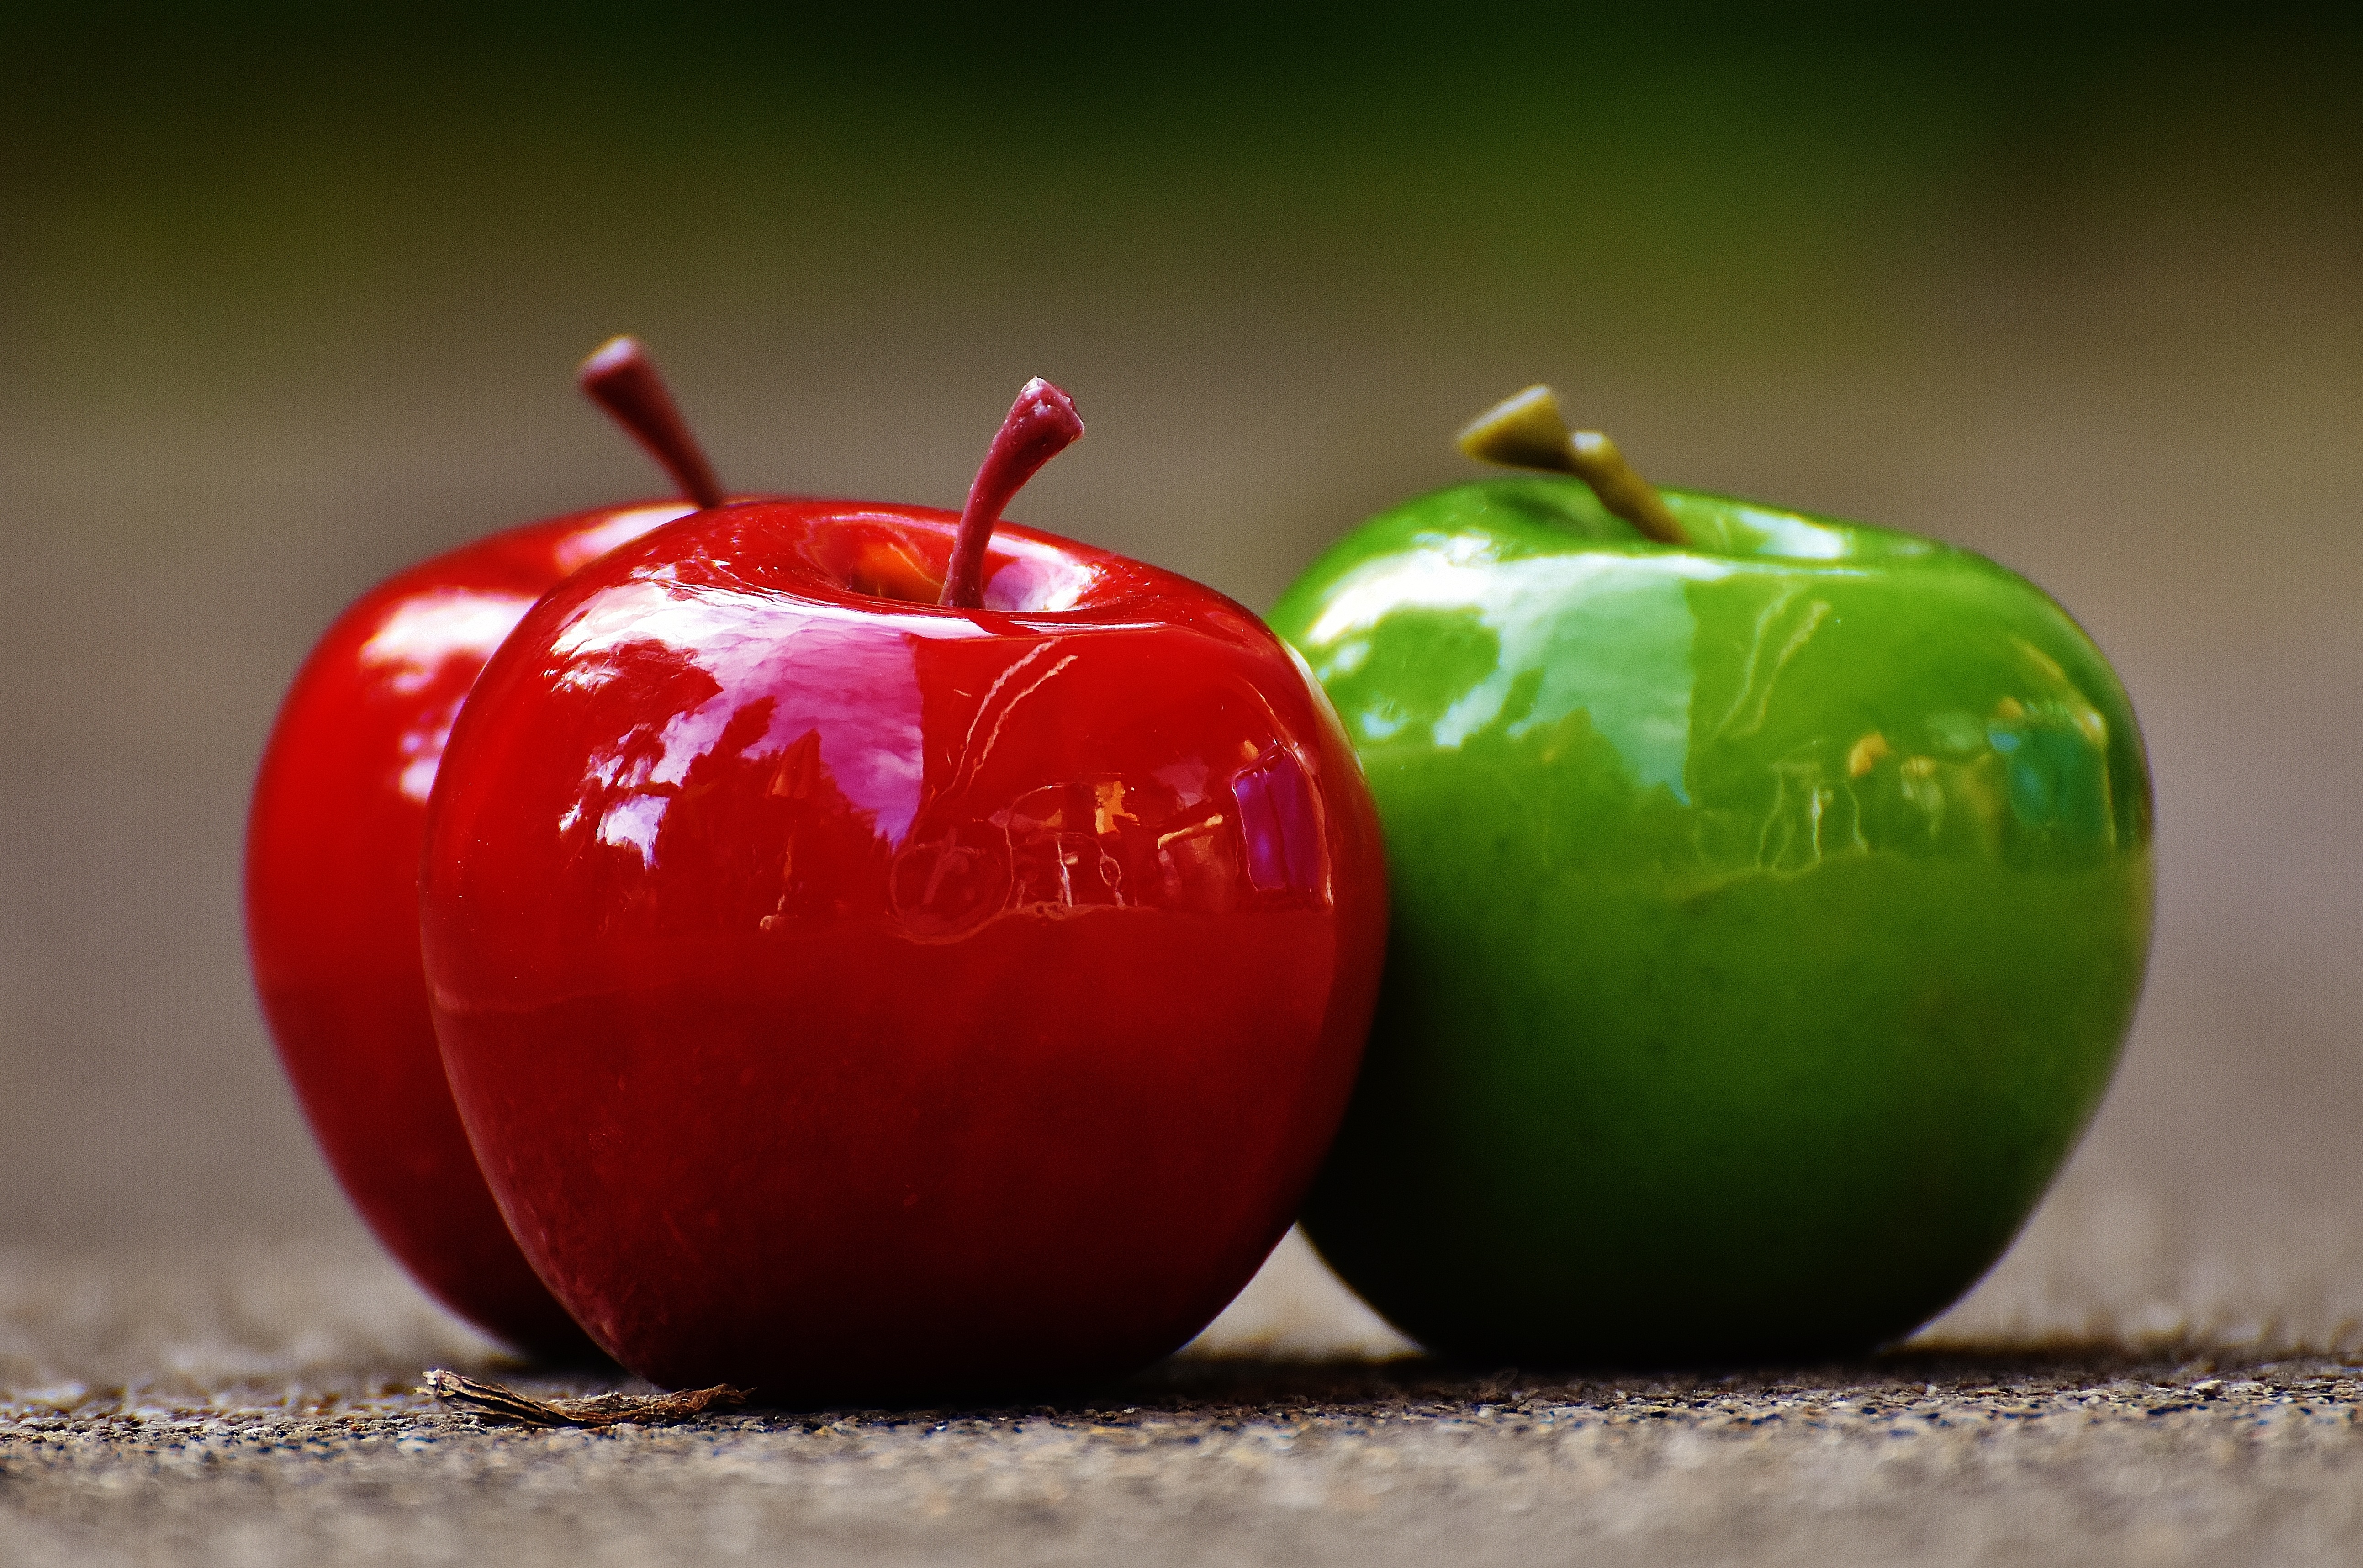
apple, plant, fruit, flower, decoration, food, green, red, produce, vegetable, tomato, deco, red apple, macro photography, green apple, flowering plant, rose family, still life photography, land plant